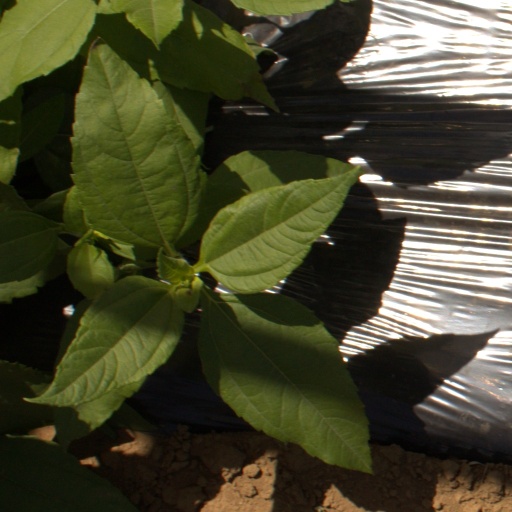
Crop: Jerusalem artichoke